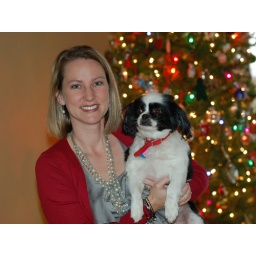
One of the few girls in the house besides me